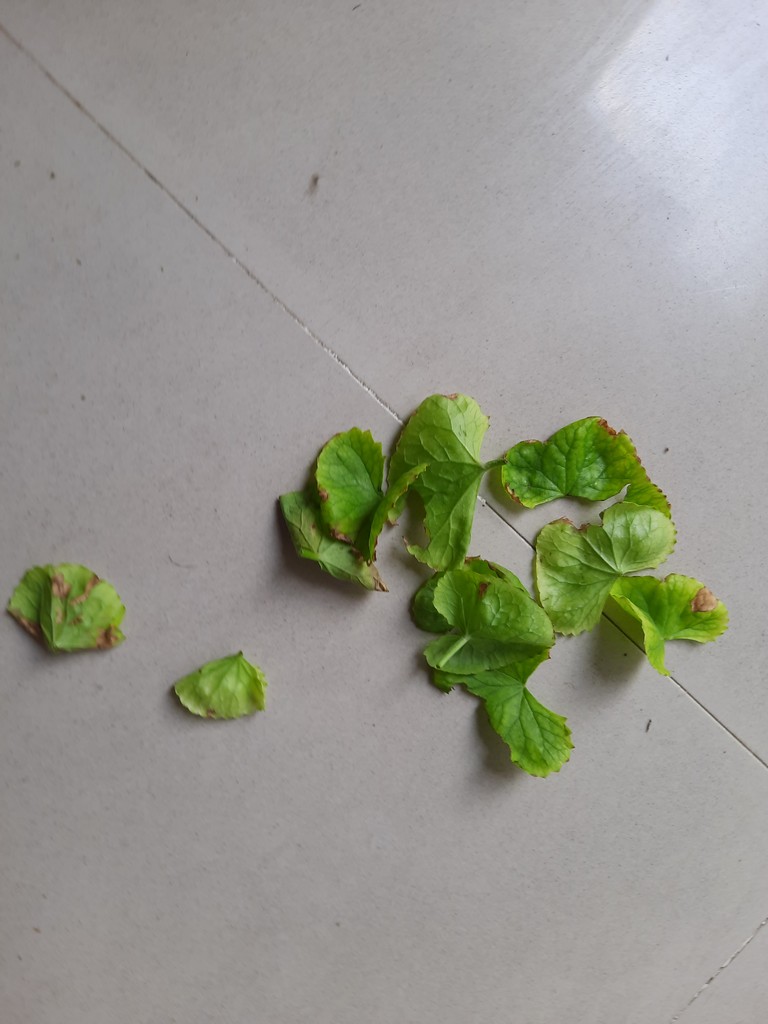
Label: Unhealthy